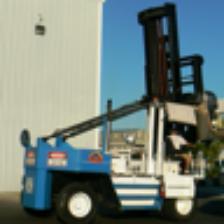
Label: NonHuman